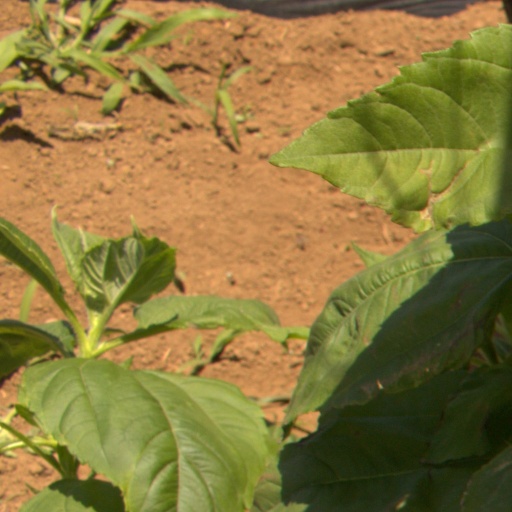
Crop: Jerusalem artichoke